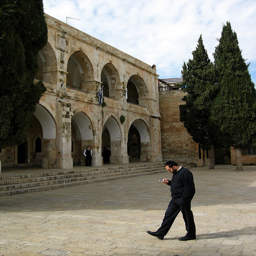
A man in a suit is walking towards a building .
A man walking in front of a building.
A man is checking the time as he walks through a town square.
A man looking at his cell phone as he walks through an old stone-cobbled courtyard.
Man walking on stone walkway looking at something in his hand.